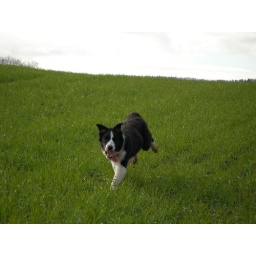
My puppy in a field